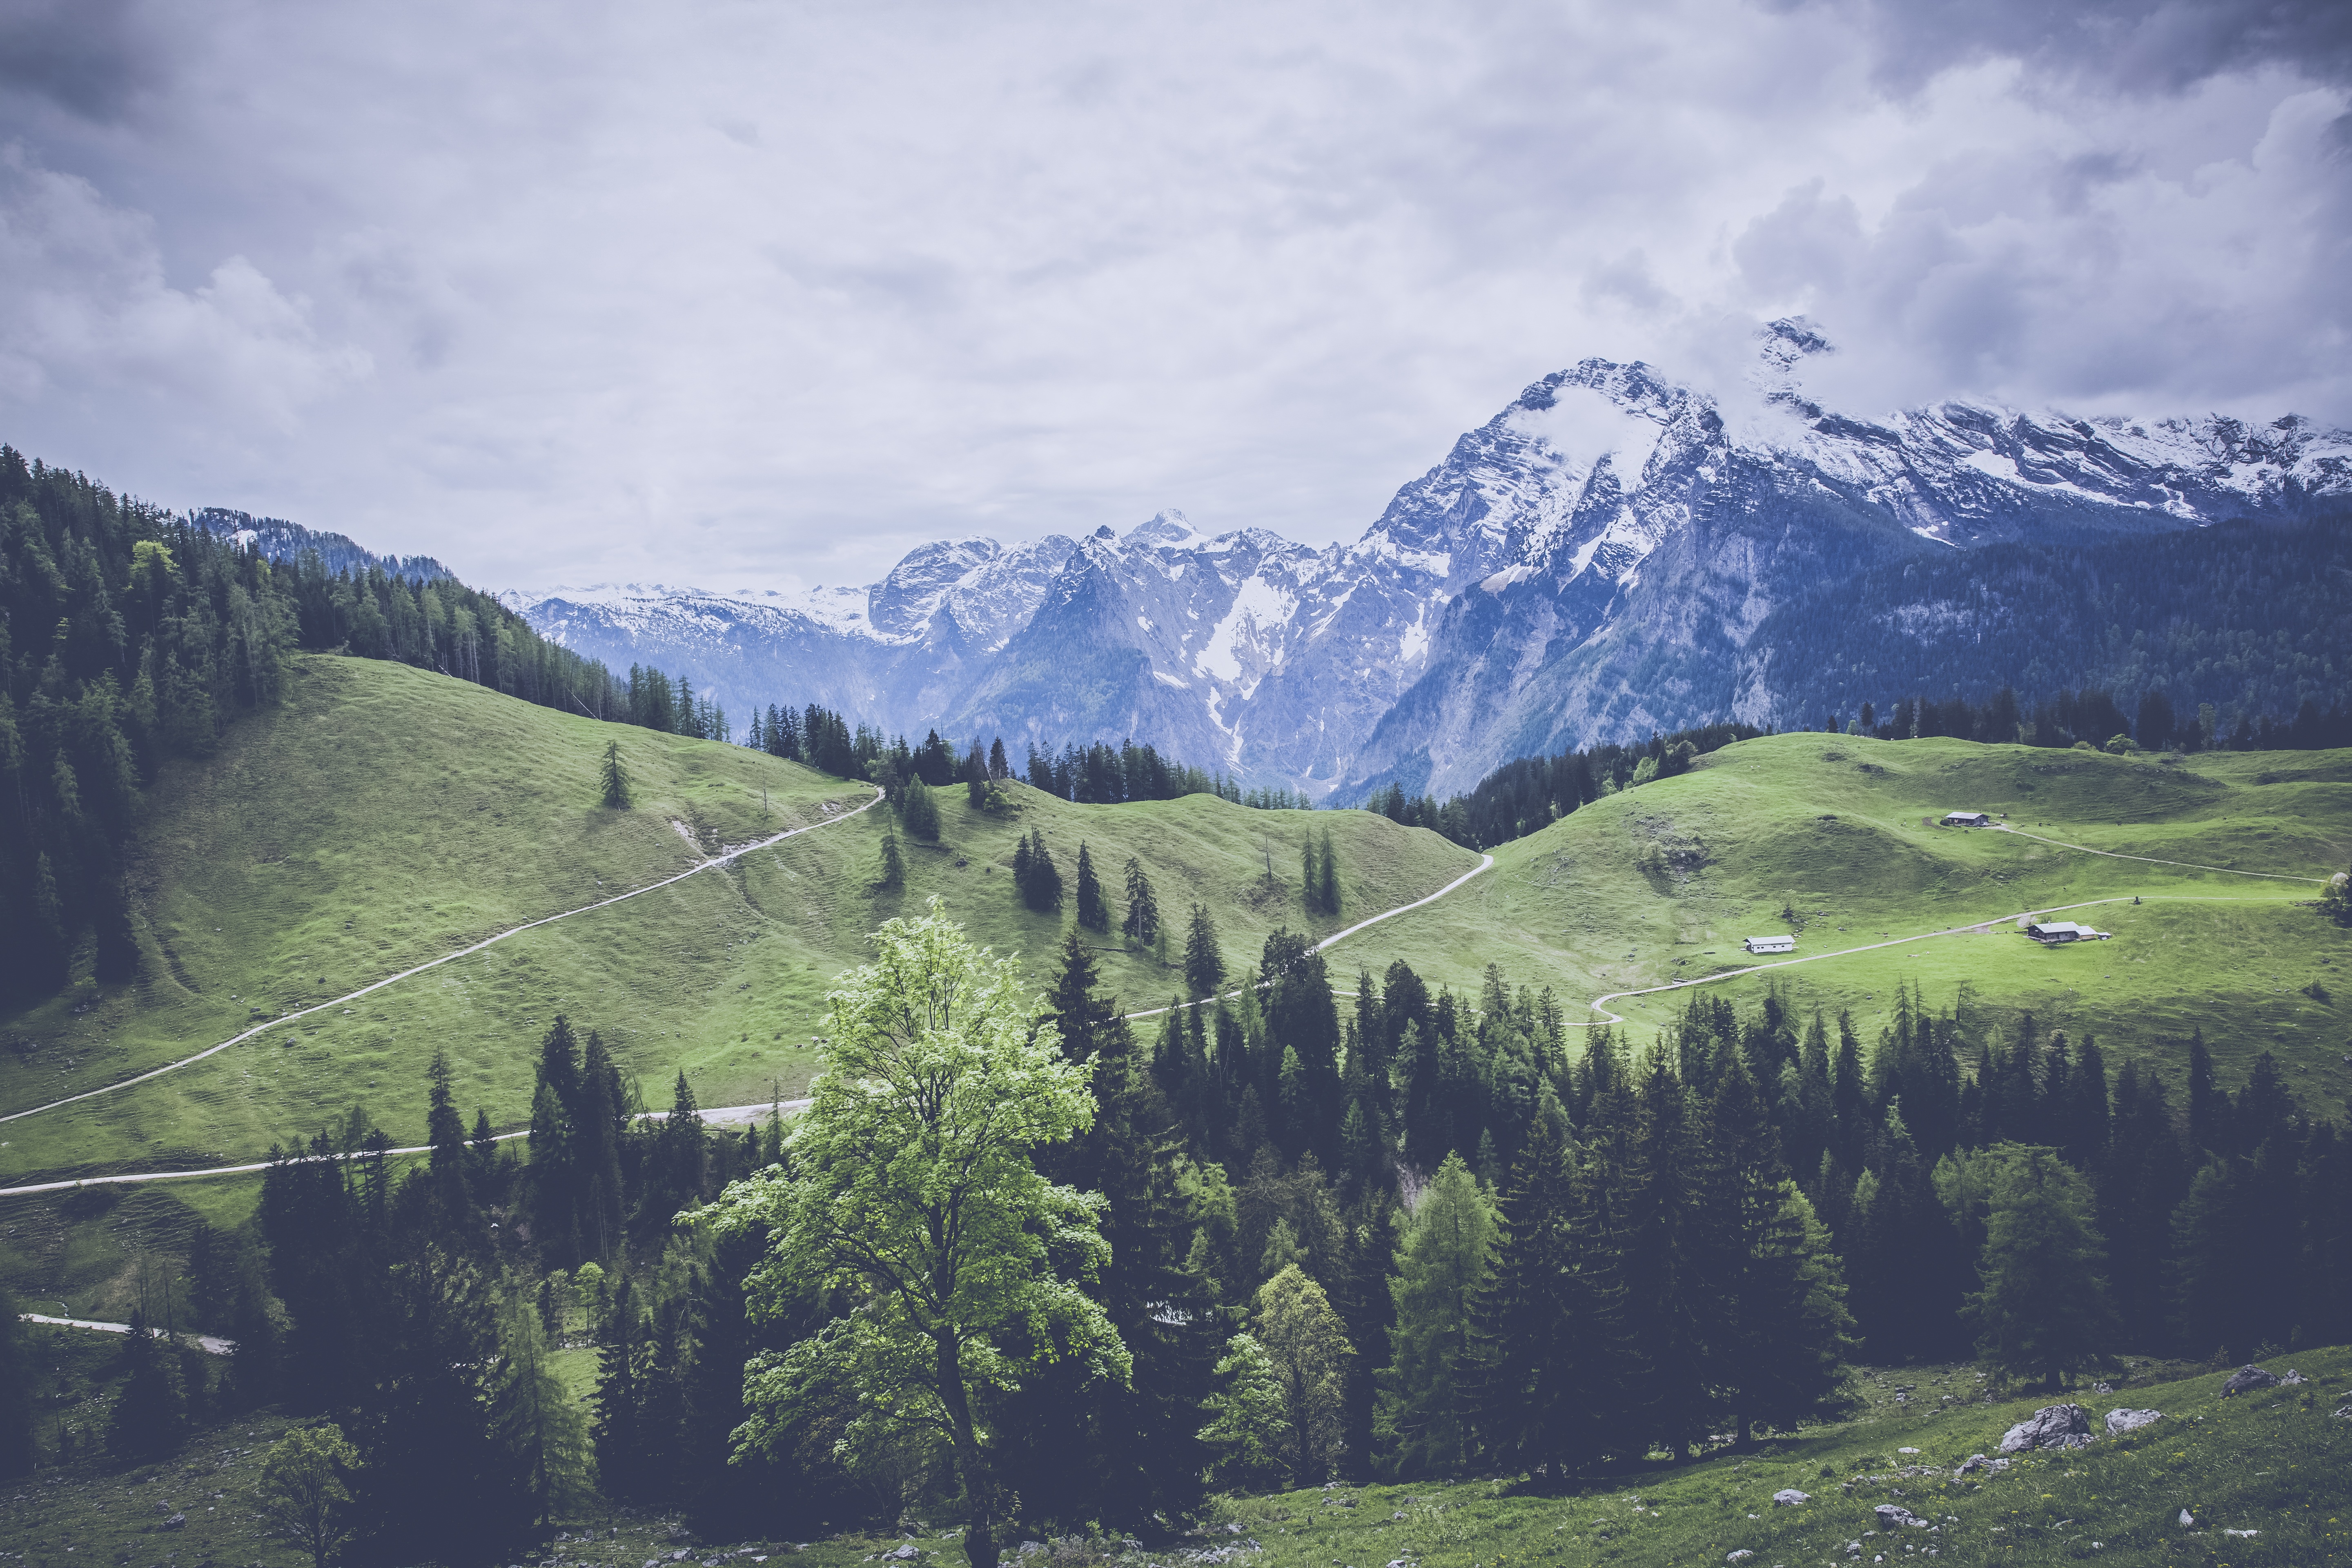
landscape, tree, nature, forest, outdoor, wilderness, mountain, snow, cloud, hiking, trail, meadow, hill, lake, view, valley, mountain range, pasture, glacier, holiday, alpine, rest, highland, ridge, summit, mountaineering, relaxation, mountains, alps, plateau, fell, loch, silent, watzmann, rural area, landform, mountain pass, geographical feature, atmospheric phenomenon, mountainous landforms